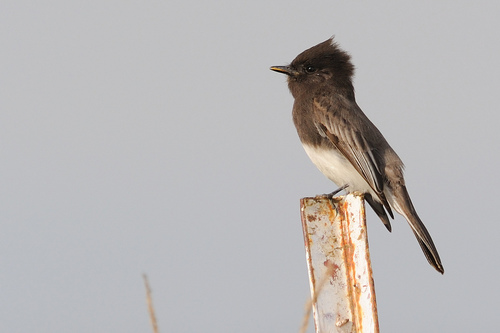
the bird has a small bill that is black as well as small tarsus.
a small bird with with grey crown and white belly and grey breast and the bill is short and pointeda fluffy headed, black bodied bird with a white belly.
small fluffy bird with dark brown head and neck, whitish brown wings and tail, and a white stomach
this small brown bird with a white belly has a crest of feathers on its crown.
this bird is brown at the top and light beige at the bottom with a bushy crown.
small bird with ruffle feathers on head and a white belly.
a small bird with a white belly and black head.
a small bird with a small bill, and black eyes
this bird has a black bill, with a black breast.
Species: Sayornis